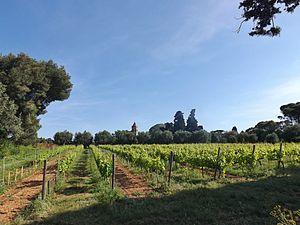
Vue des vignobles de l'île Saint-Honorat, avec l'abbaye de Lérins en arrière-plan, dans la baie de Cannes dans les Alpes-Maritimes.
L’île Saint-Honorat est l'une des deux îles de Lérins situées dans la baie de Cannes, dans le département des Alpes-Maritimes en région Provence-Alpes-Côte d'Azur.